Saves the Day

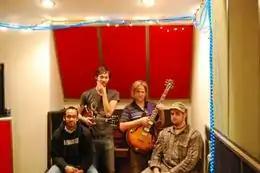
The band in 2007. L-R: Manuel Carrero, David Soloway, Chris Conley, Durijah Lang

In early 2005, Saves the Day began writing their follow-up to "In Reverie". During the writing process, longtime bassist Eben D'Amico left and was replaced by Glassjaw bassist Manuel Carrero.